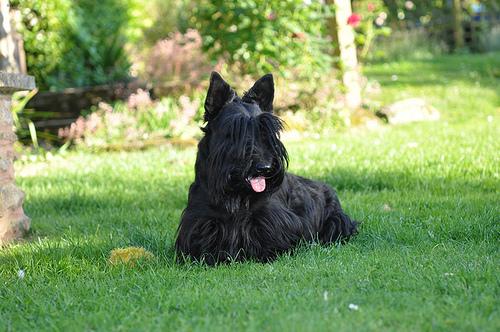
Breed: scottish terrier